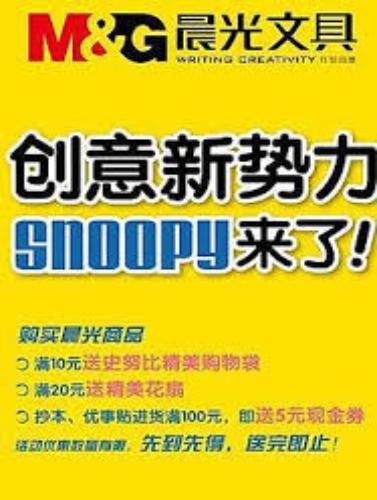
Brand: m&g
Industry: Necessities